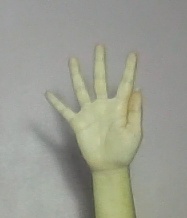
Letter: sheen